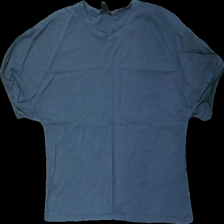
View: front
Type: T-shirt
Category: Ladies
Brand: Lindex
Colors: Blue
Material: 100% cotton
Cut: Regular
Size: M
Season: All
Damage location: top right
Damage 2 location: middle center
Damage 3 location: top center
Price range: 50-100
Recommended usage: Reuse
Description: blå t-shirt